Alhazen (crater)

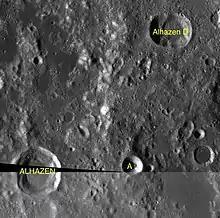
Satellite craters of Alhazen, LRO image

By convention these features are identified on lunar maps by placing the letter on the side of the crater midpoint that is closest to Alhazen.